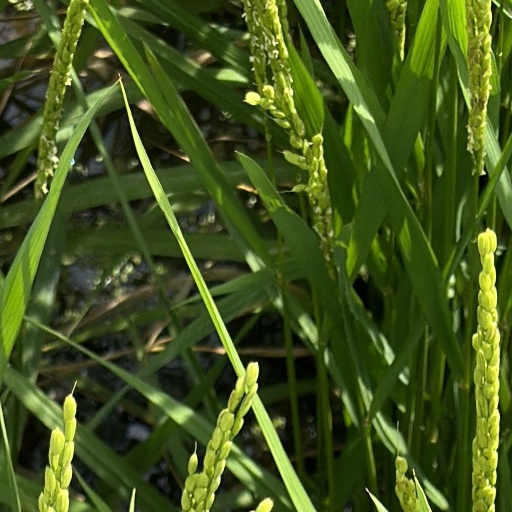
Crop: rice